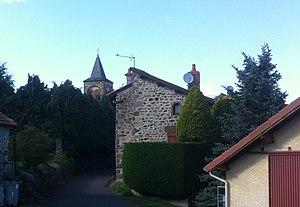
photo
Vazeilles-Limandre est une commune française située dans le département de la Haute-Loire en région Auvergne-Rhône-Alpes.